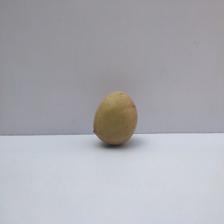
Size: Small